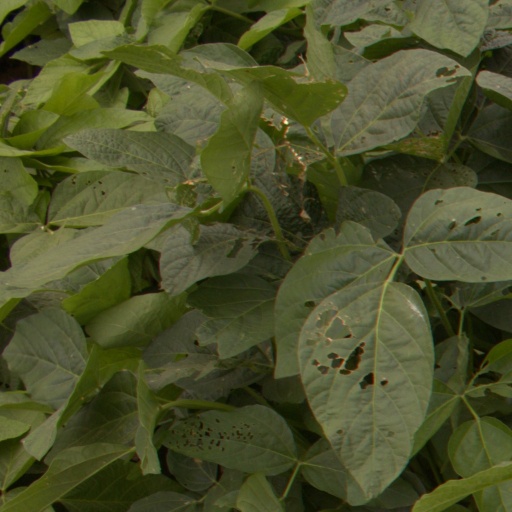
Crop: soybean